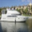
Label: ship